Whirlwind (1951 film)

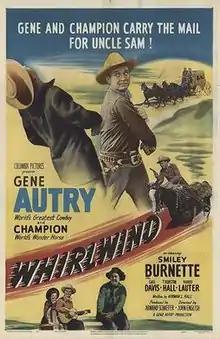
Theatrical release poster

Whirlwind is a 1951 American Western film directed by John English and written by Norman S. Hall. The film stars Gene Autry, Gail Davis, Thurston Hall, Harry Lauter, Dick Curtis and Harry Harvey Sr. The film was released on April 16, 1951, by Columbia Pictures.